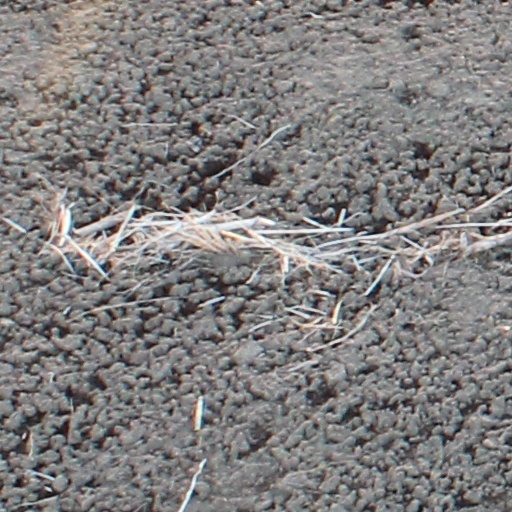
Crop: wheat